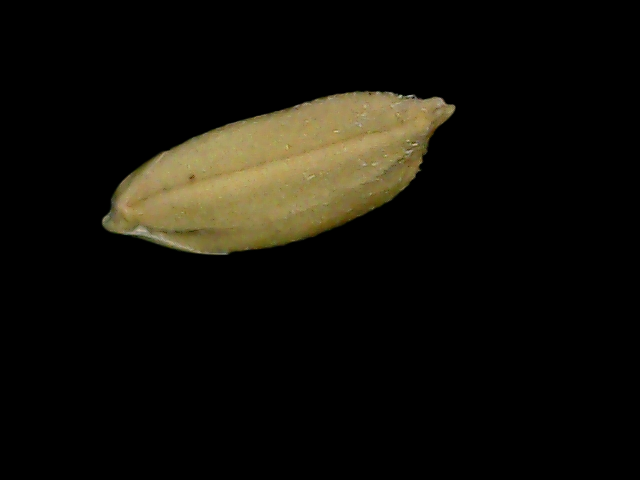
Rice variety: Bd76